William M. Gwin

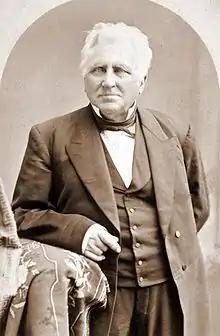
Gwin in later years

During the 32nd and 33rd Congresses he was chairman of the U.S. Senate Committee on Naval Affairs. During his second term he was also a member of the U.S. Senate Committee on Finance. While in the Senate, he secured the establishment of a mint in California, a survey of the Pacific coast, a navy yard, and station and carried through the senate a bill providing for a line of steamers between San Francisco, China, and Japan by way of the Sandwich Islands. By 1860, he was advocating the purchase of Alaska from the Russian Tsar.